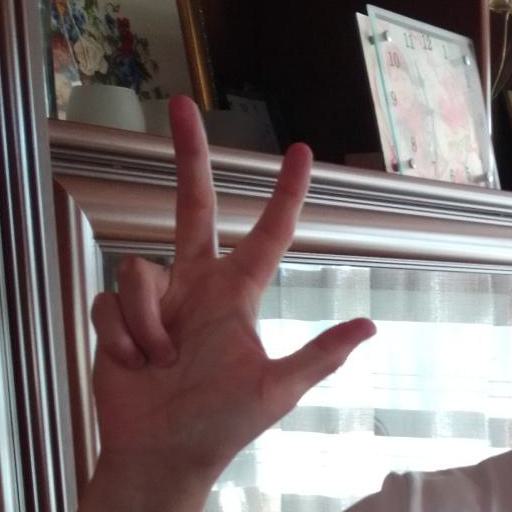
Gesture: three2